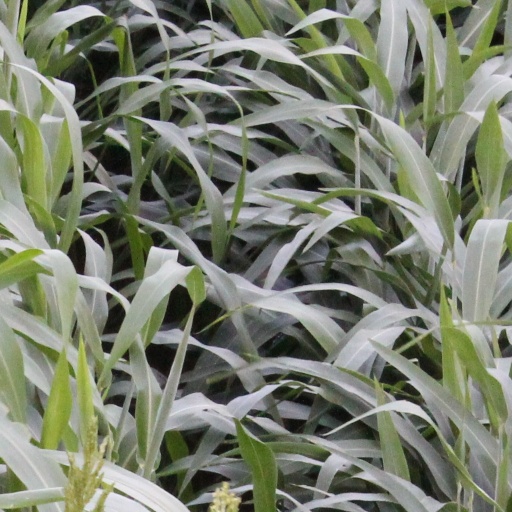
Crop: sorghum